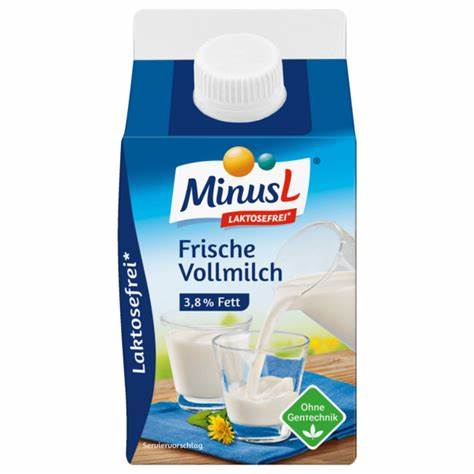
Label: cardboard